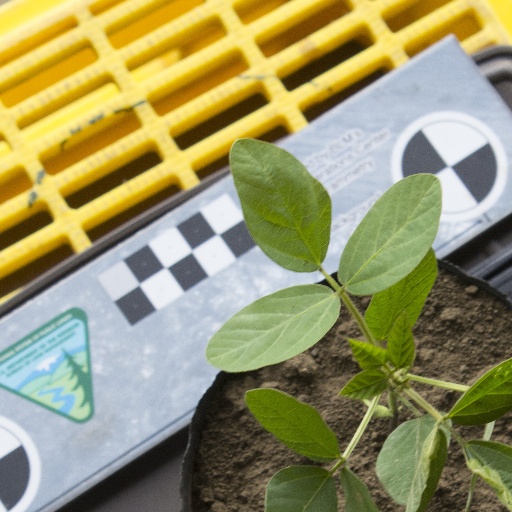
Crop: soybean